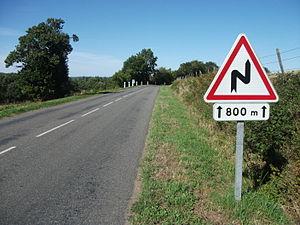
En France, le panneau de signalisation A1c annonce une succession de virages dont le premier est à droite.